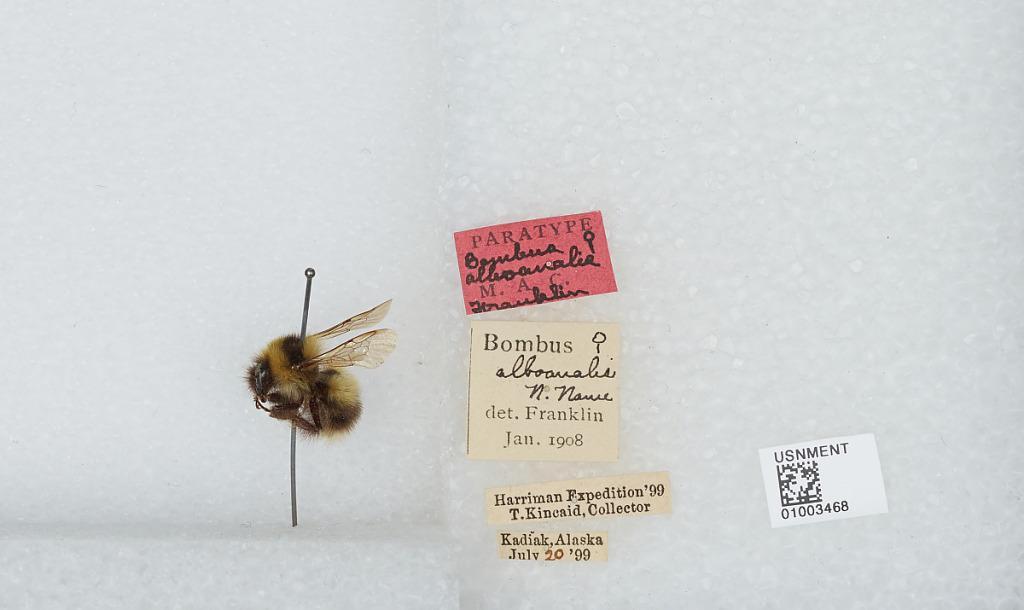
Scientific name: Bombus (Pyrobombus) jonellus (Kirby)
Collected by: T. Kincaid
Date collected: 1899-7-20
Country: United States
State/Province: Alaska
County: Kodiak Island
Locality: Kodiak
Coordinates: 57.7931, -152.394
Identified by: Franklin